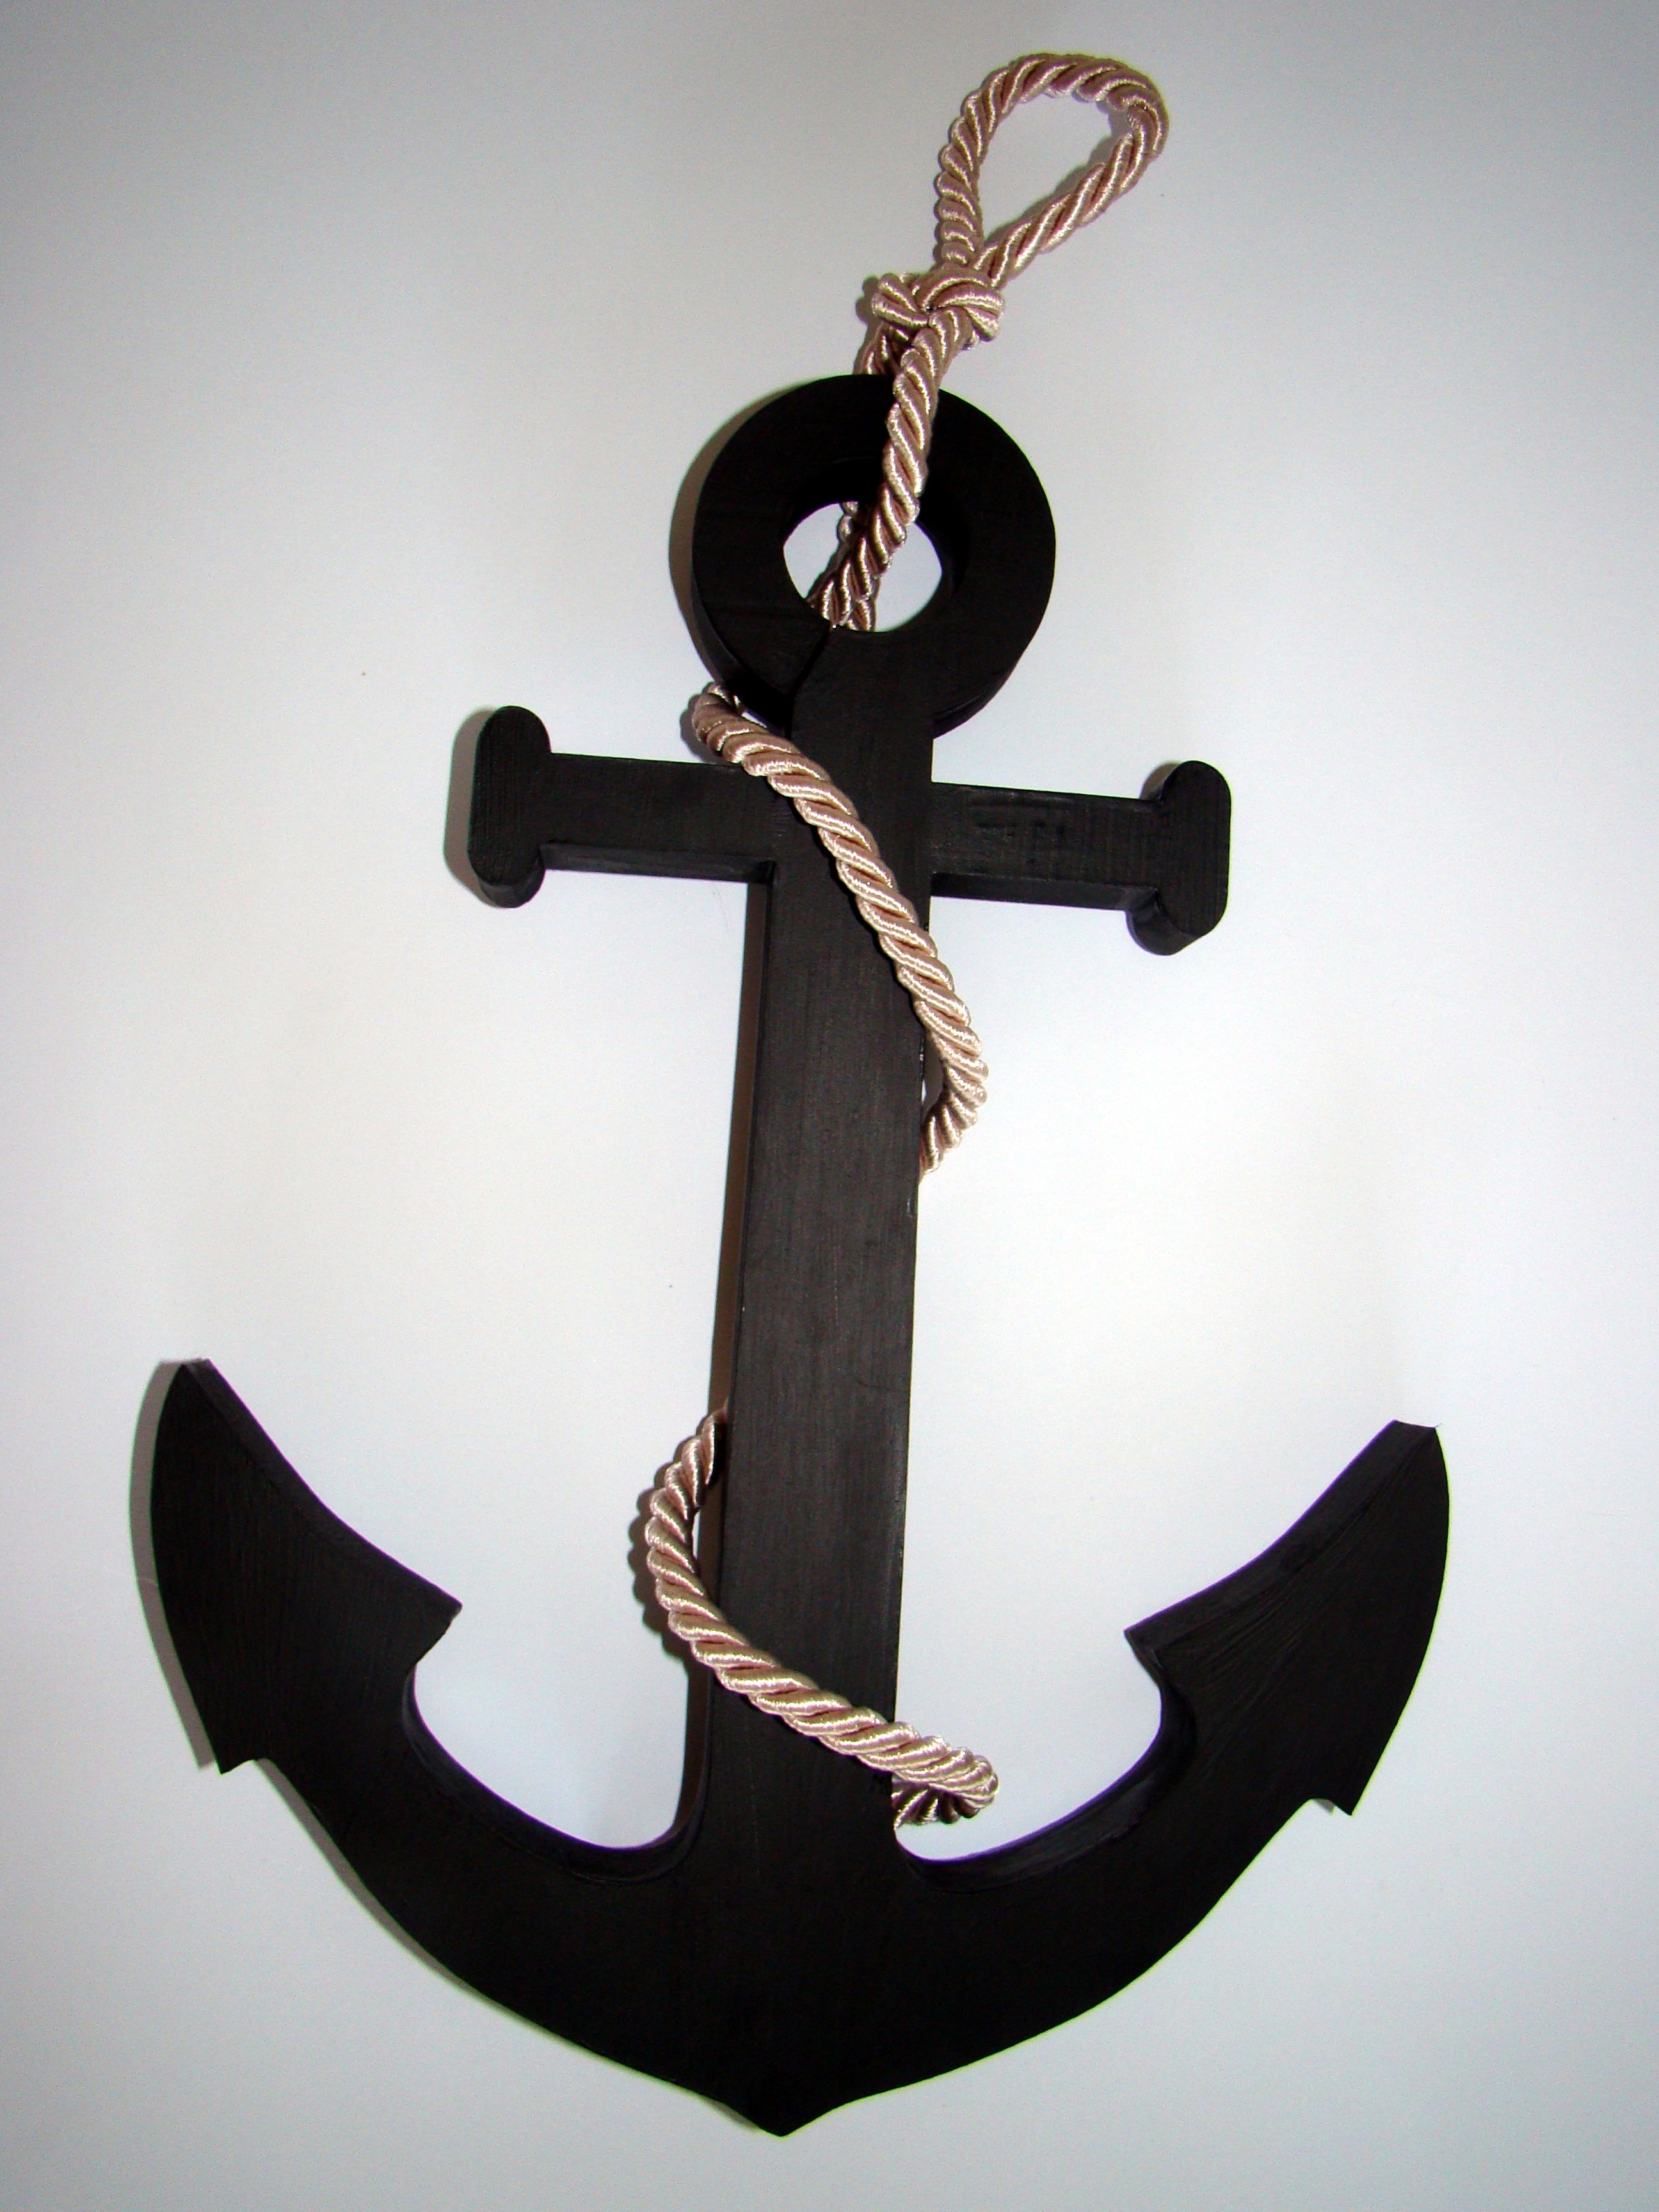
sea, guitar, horn, weapon, anchor, moustache, string instrument, makammos, naval science, dekor, plucked string instruments